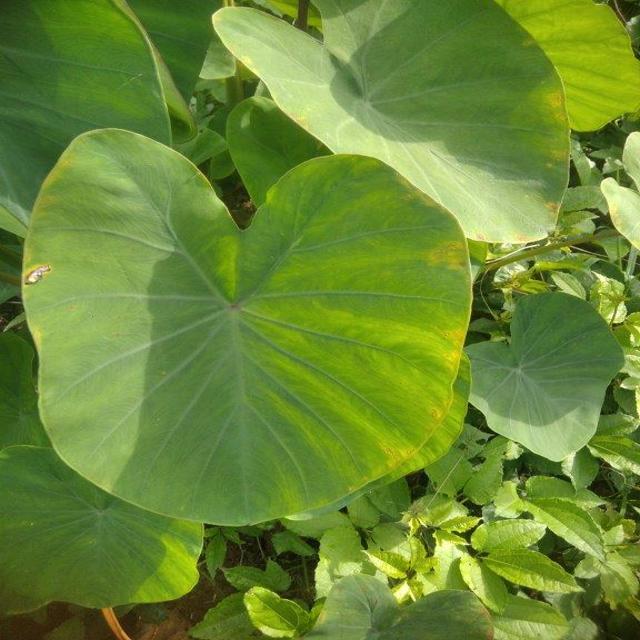
Label: Early_Blight